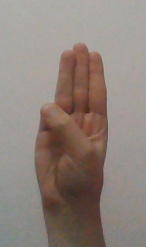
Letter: thaa